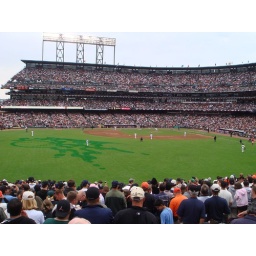
Check out the cool ball splashing into water thingie in the field!